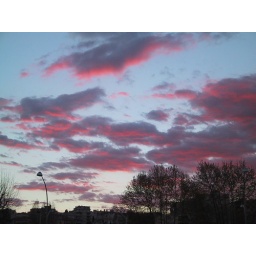
Dark red clouds cover the sky at sunset in Nice, French Cote d'Azur